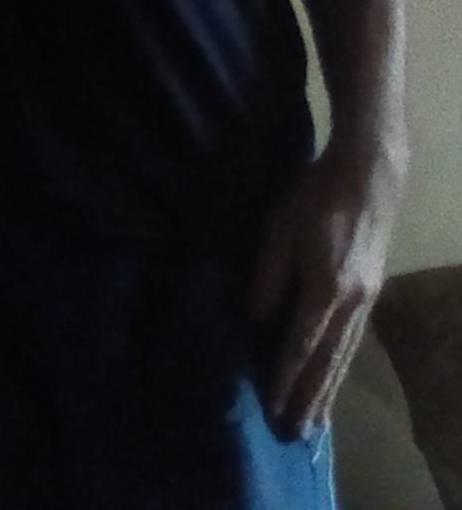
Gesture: no_gesture